Andy Wightman

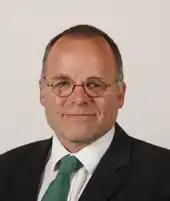

Andrew Dearg Wightman (born 1963) is a Scottish Independent politician, who served as a Member of the Scottish Parliament (MSP) for the Lothian region from 2016 to 2021. He was elected as a member of the Scottish Greens, but resigned from the party in 2020 and served out the rest of his term as an independent. He is also a writer and researcher best known for his work on land ownership in Scotland. He is the author of "Who Owns Scotland" (1996) and "The Poor Had No Lawyers" (2010).